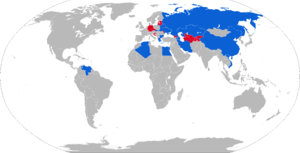
Le S-300 PMU-2 est un système mobile multicanal de missiles sol-air. Favorit russe de l'Almaz Scientific Industrial Corporation est un système d'arme dévoilé en août 1997, il fait partie de la famille des missiles S-300, désigné en Occident SA-10 Grumble.